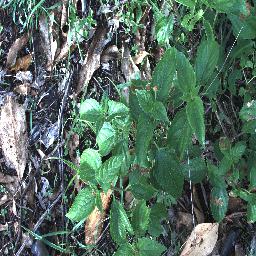
Label: lantana